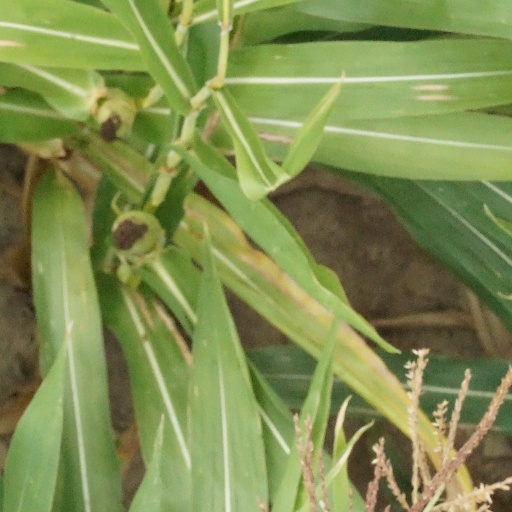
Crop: maize; corn